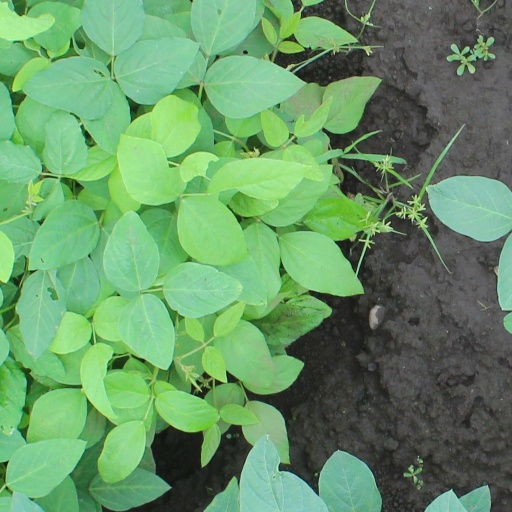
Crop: soybean